Dai Fitzgerald

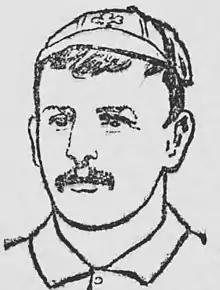

David "Dai" Fitzgerald (1872 – 30 November 1951) was a Welsh rugby centre who played club rugby under the union code for Cardiff, and later switched to professional rugby league team Batley (captain). He played international rugby union for Wales winning two caps, and in his first match for Wales scored all the points in a victory over Scotland.